Question: Please indicate a possible affordance area of the beat_drum that can be used for striking
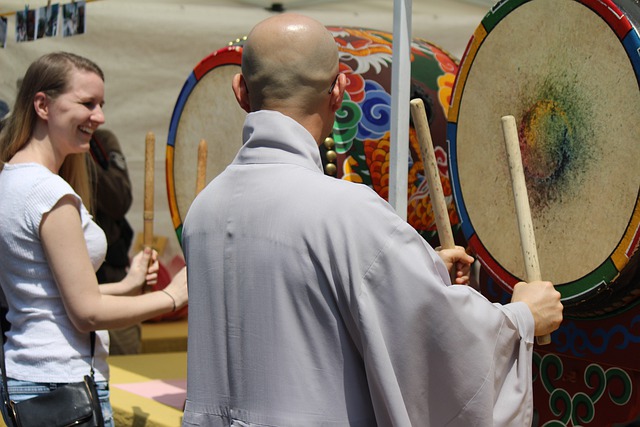
Answer: [439.155, 12.82, 628.942, 280.905]